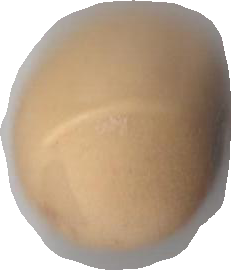
Variety: Grobogan